Sweetheart (Rainy Davis song)

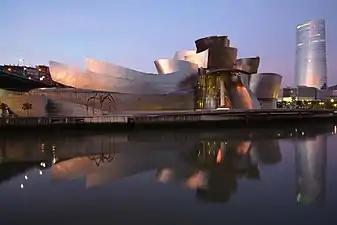
A side view of the Guggenheim Museum Bilbao.

The song was promoted with a music video directed by Hype Williams. Like with many music videos for other songs by Carey such as "Honey" (1997), the video for "Sweetheart" features an exotic setting. It was shot at the Guggenheim Museum in Bilbao, Spain, in August 1998. As with other media projects filmed there, the Guggenheim was chosen for its unique appearance; Williams persuaded Carey to travel there after showing her pictures of the building. Williams had often used a fisheye lens to produce perspective distortion in past music videos, but he did not use it for "Sweetheart" because the Guggenheim, an example of architecture in the deconstructivist style, is inherently distorted.